Bryce Bayer

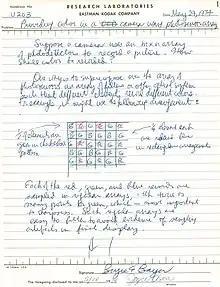
Kodak Lab notebook entry showing Bayer Pattern

In 1974, while working for Kodak Research Labs (KRL), Bayer was asked by his colleague Peter Dillon to consider the best color pattern to use for an integral color image sensor being developed by Dillon. Bayer documented his ideas in his KRL lab notebook on May 24, 1974, as shown in the figure. His entry includes a color sketch of his now famous "Bayer pattern" and states that "each of the red, green and blue records are sampled in regular arrays, with twice as many points for green, which is most important to sharpness”. In March 1975, Kodak filed a patent application, titled "Color imaging array", with Bayer as the sole inventor. The patent, which issued as U.S. patent 3,971,065 in July 1976, describes color patterns having luminance (e.g. green) elements arranged in a checkerboard pattern, which provides uniform luminance sampling in both the horizontal and vertical directions.